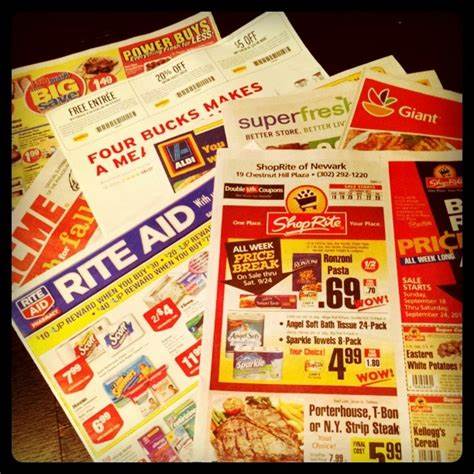
Waste category: paper